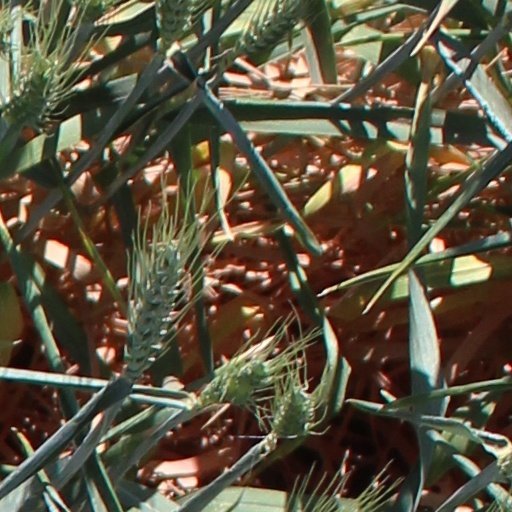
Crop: wheat